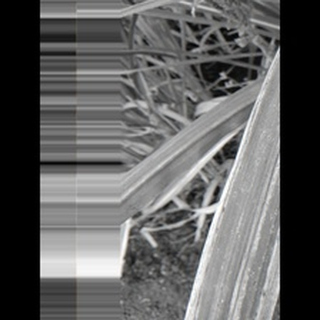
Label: sugarcane_rust